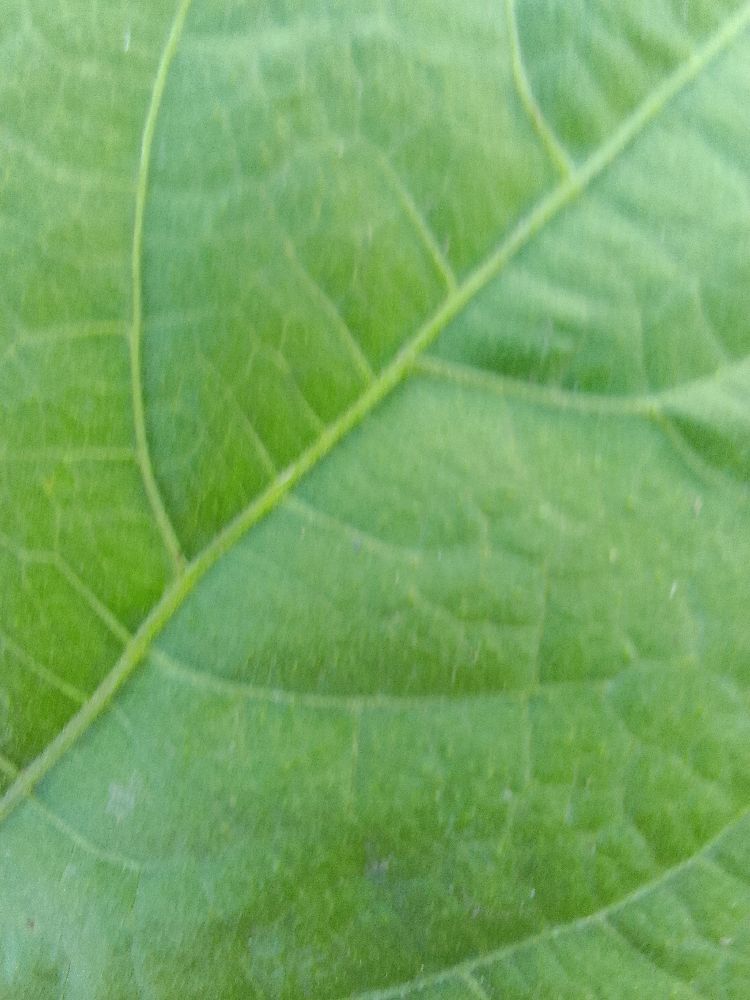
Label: healthy